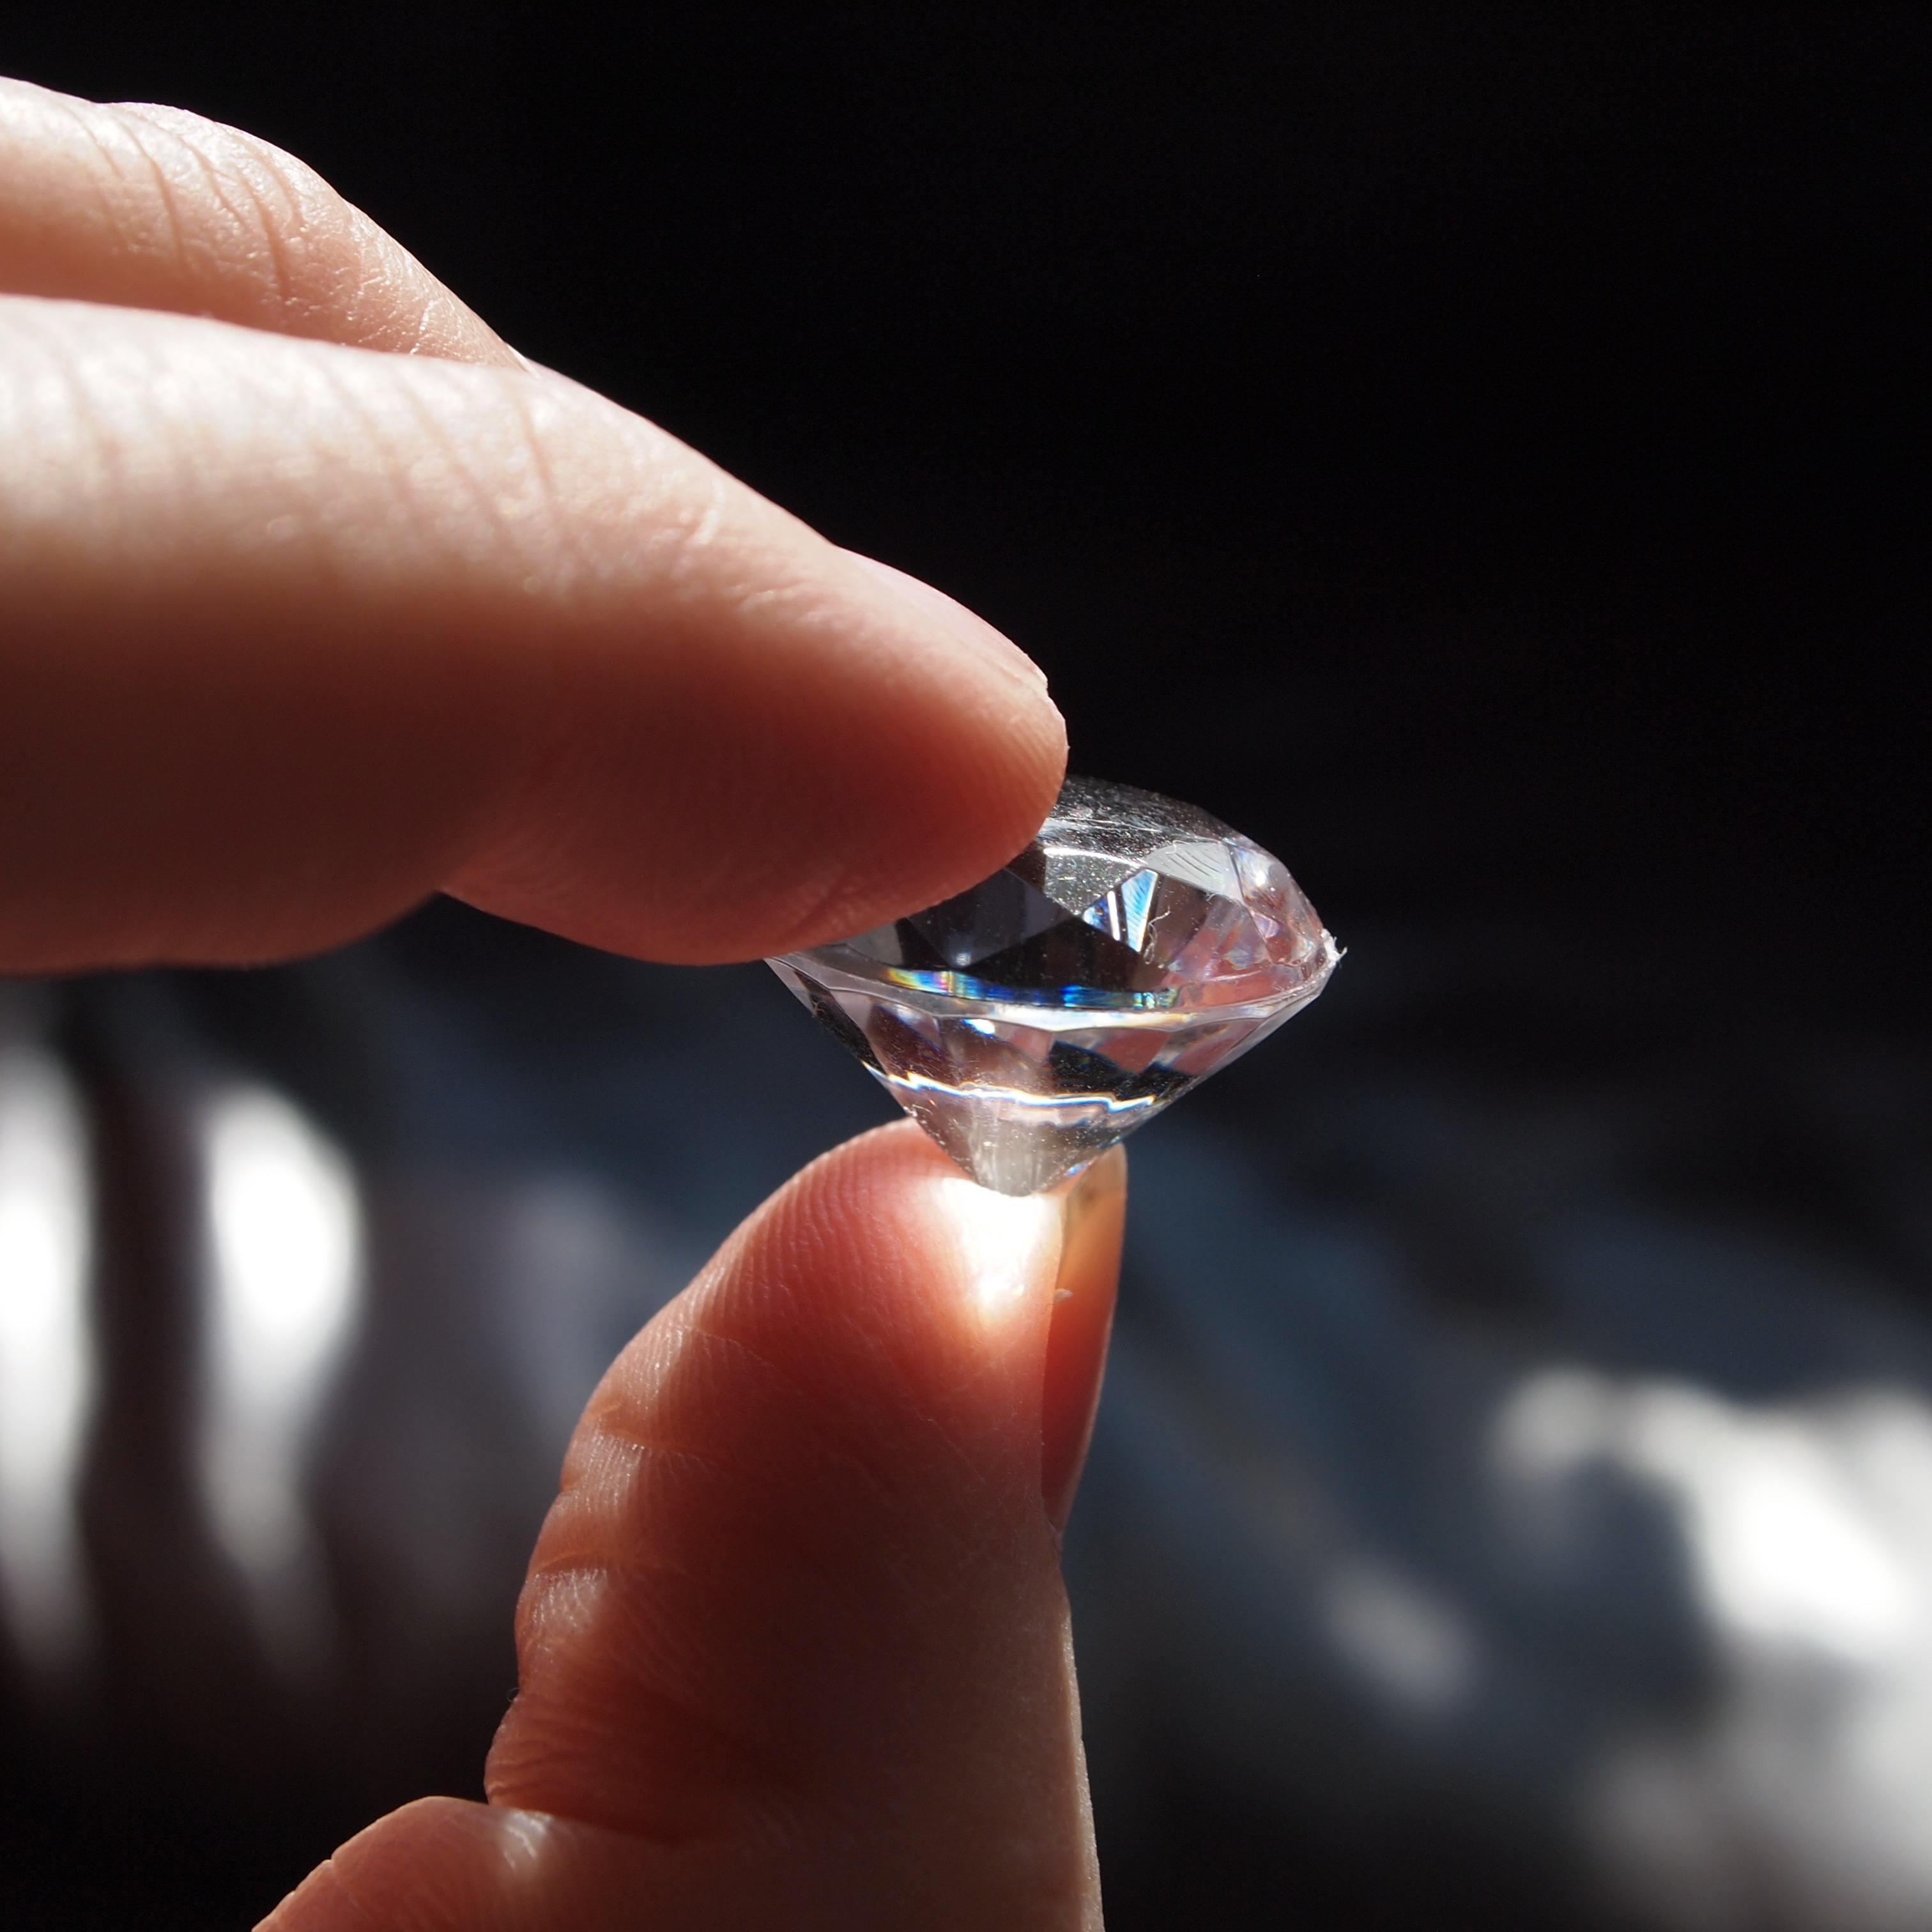
hand, woman, ring, dark, finger, lighting, nail, close up, jewellery, fingers, diamond, macro photography, fashion accessory